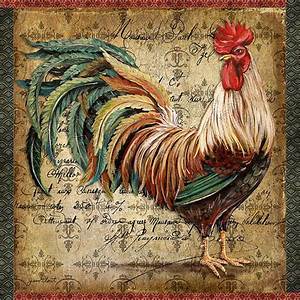
Label: gallina